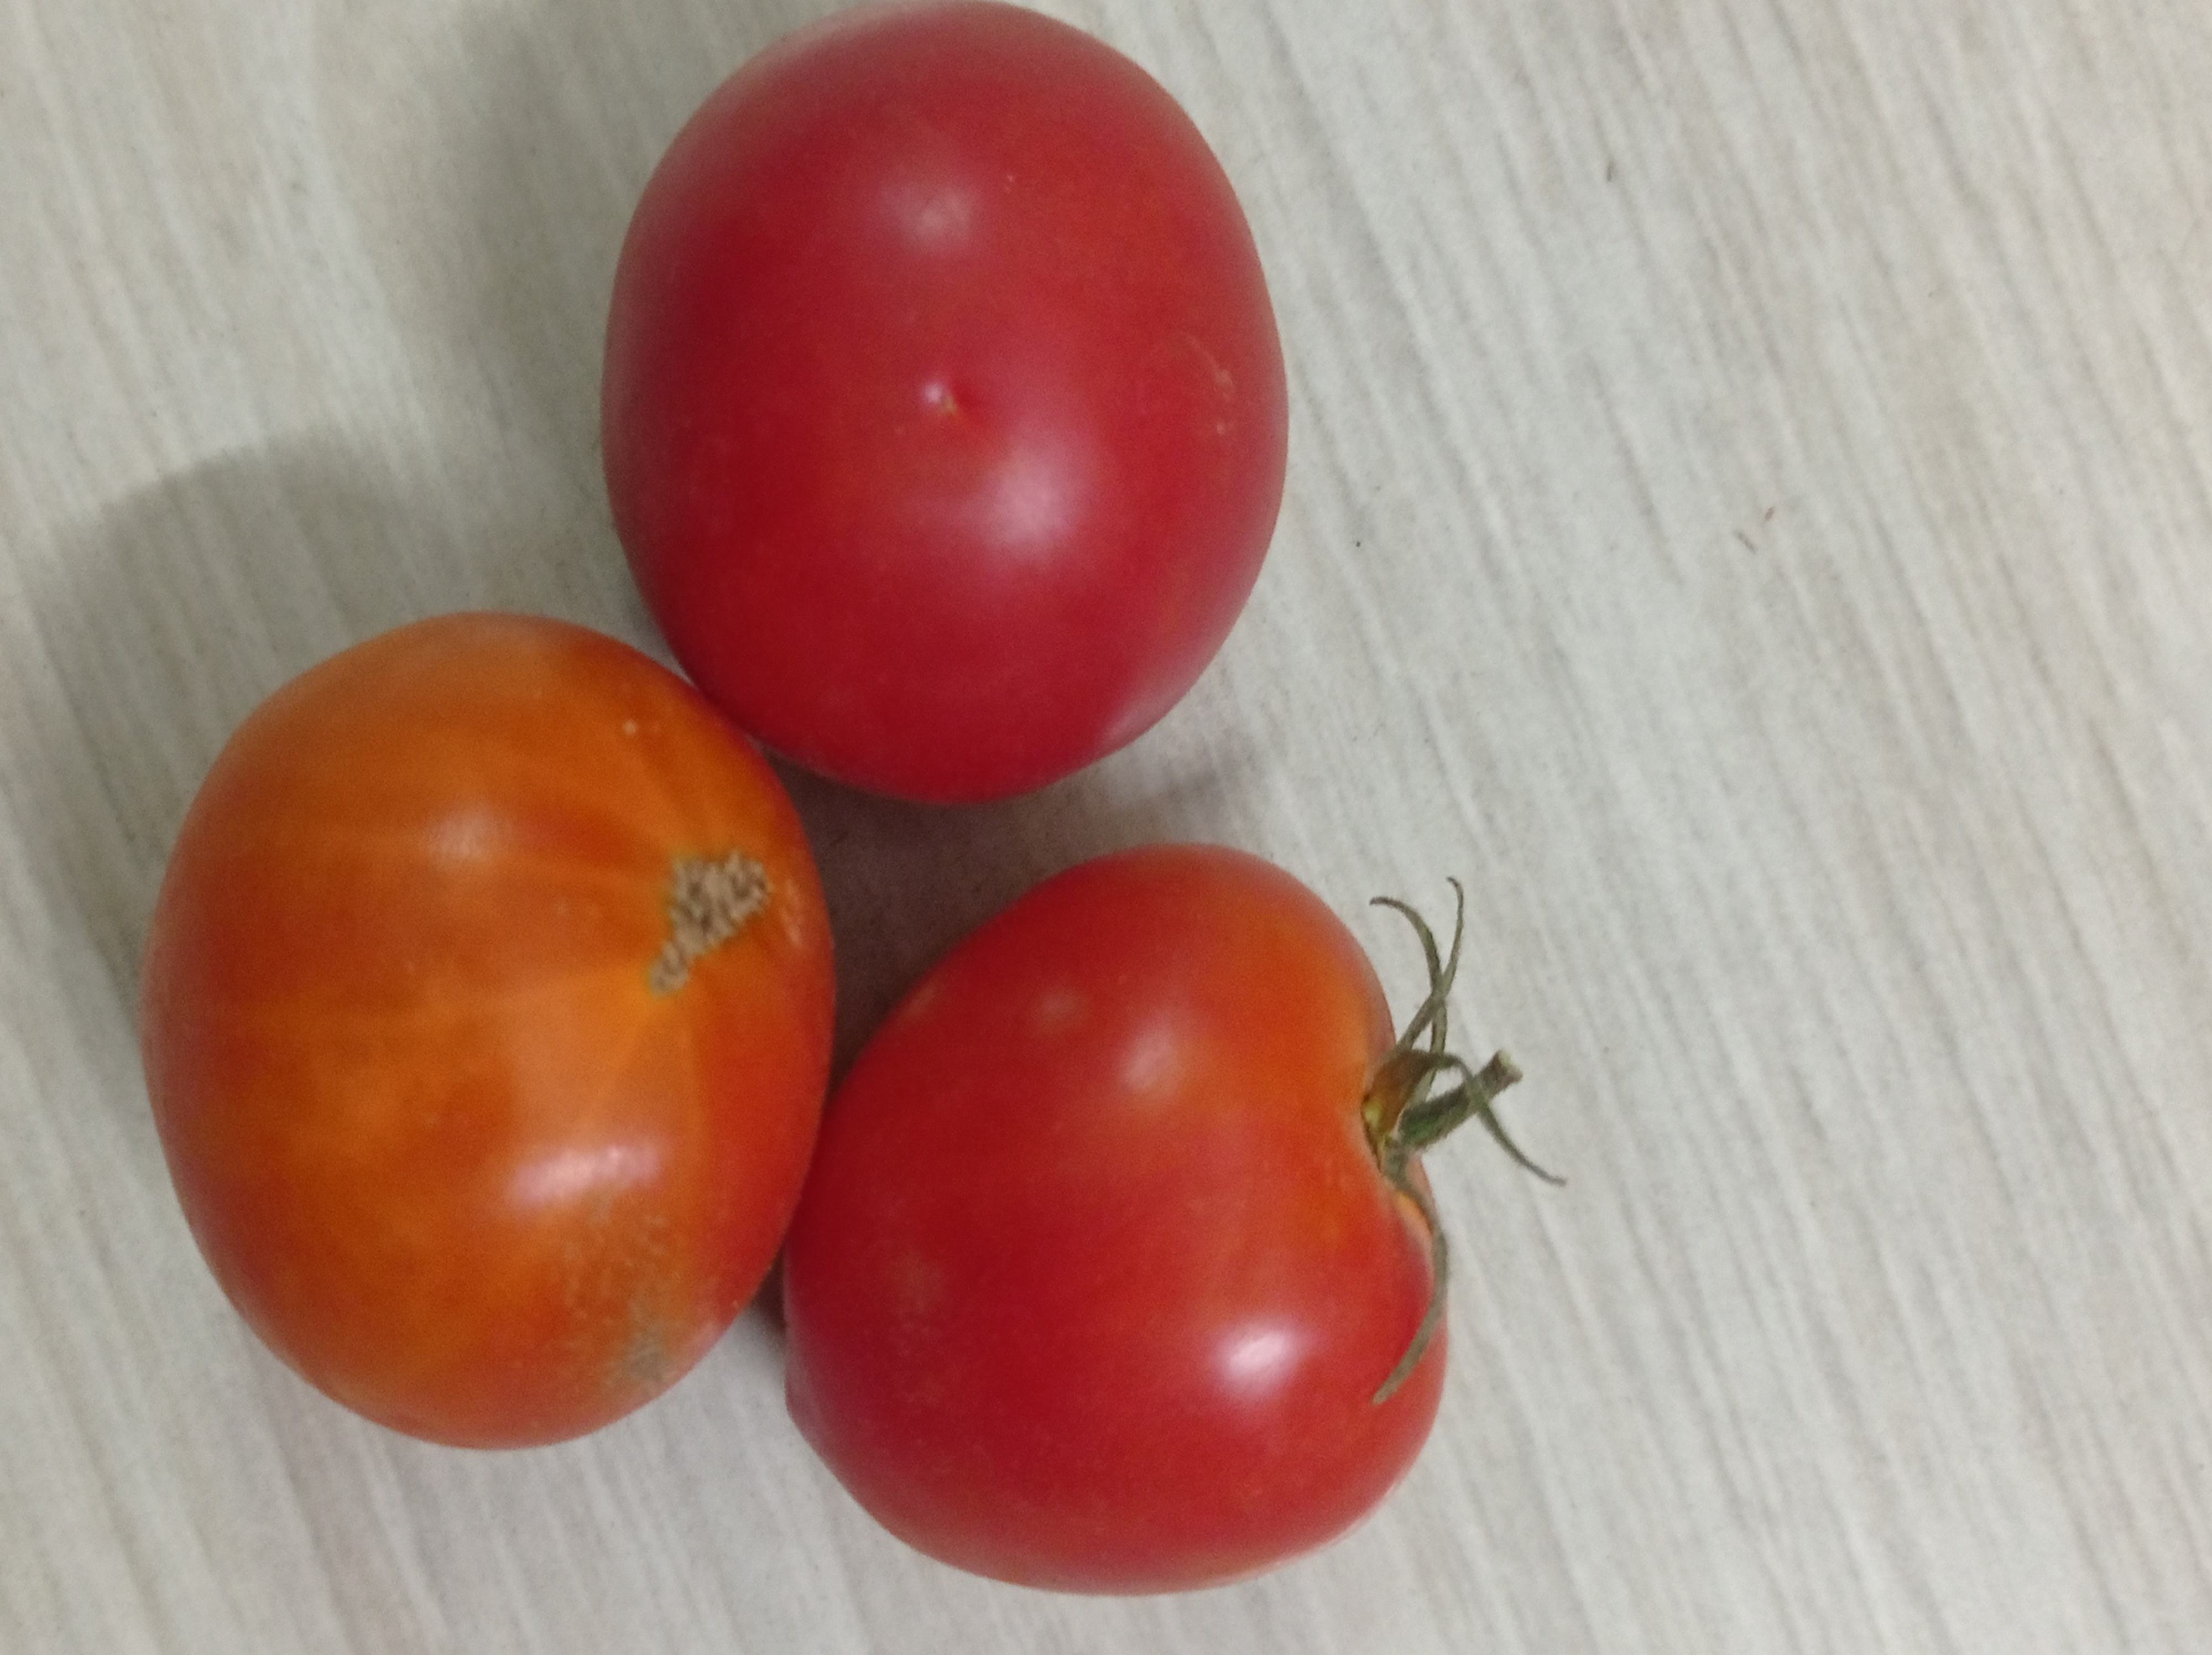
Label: Fresh